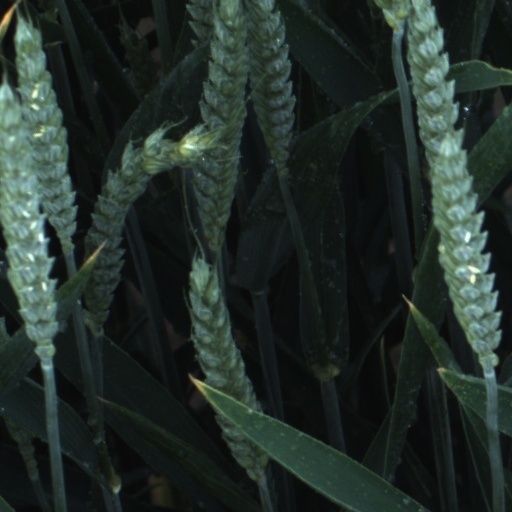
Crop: wheat